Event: Nepal Earthquake
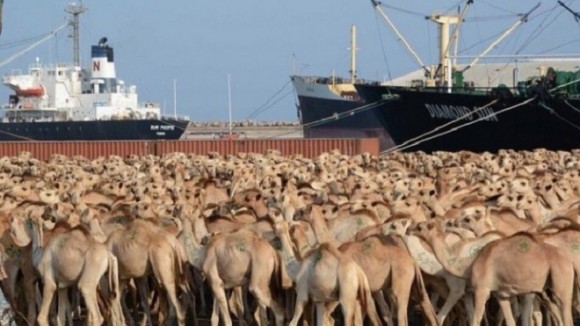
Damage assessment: no_damage